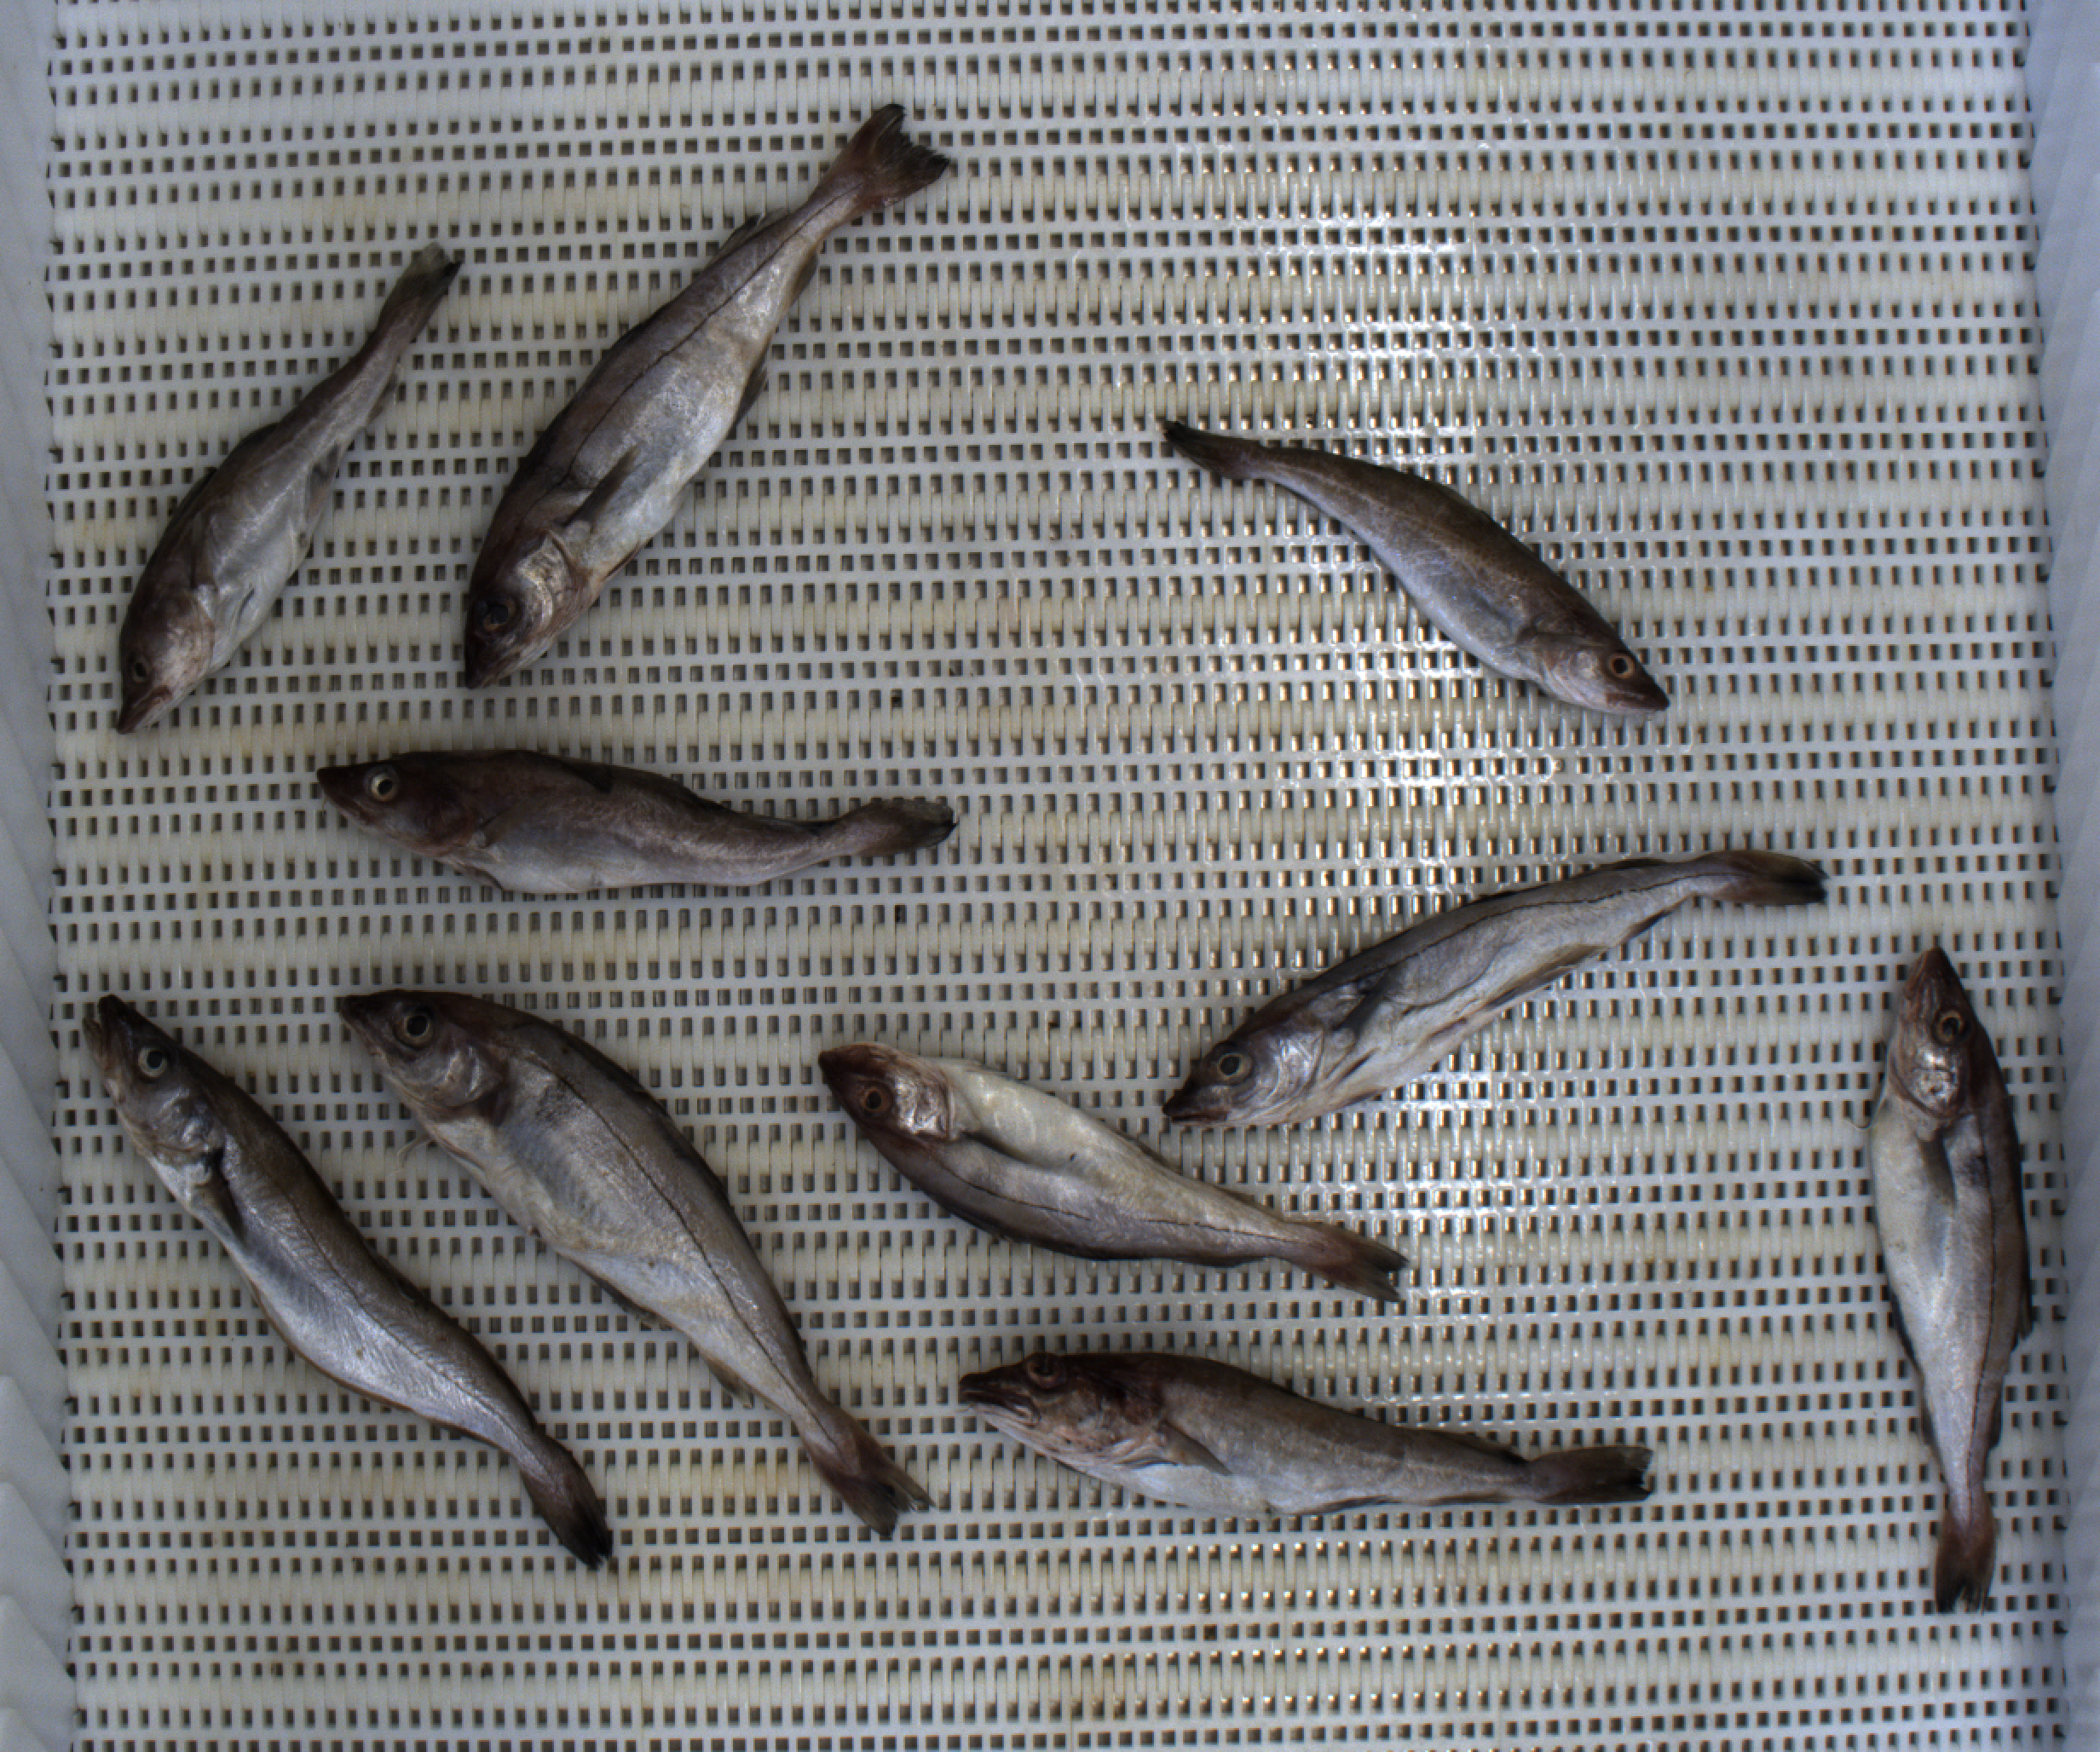
Total fish: 10
Cod: 4
Haddock: 5
Whiting: 1
Hake: 0
Horse mackerel: 0
Saithe: 0
Other: 0